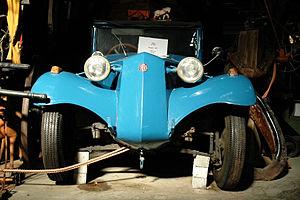
Tatra, année 1932, 1155 ccm, 20 PS
Tatra est une entreprise tchèque fabriquant des camions depuis 1898, et qui a exercé l’activité de constructeur automobile entre 1897 et 1998. Pionnier dans ce domaine en Europe centrale, Tatra a longtemps été réputé pour ses grandes routières aux lignes aérodynamiques. La marque a également produit des avions et des bus.